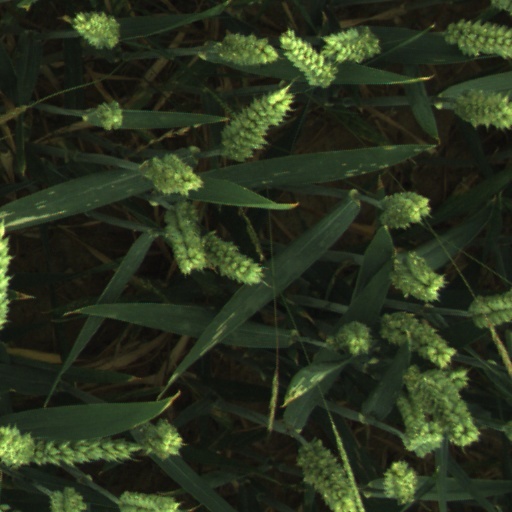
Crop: wheat